Magnapop

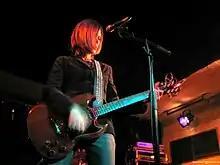
Juliana Hatfield—pictured here performing in 2006—toured with Magnapop and was inspired to write a song about Ruthie Morris' guitar playing.

"Open the Door" has been covered by Eels as the B-side to "Flyswatter"—it would later be collected on "". Eels performed the song several times on their Electro-Shock Blues Show tour in support of the album "Electro-Shock Blues". Karaoke versions of the song were released by Stingray Digital through the iTunes Store on January 15, 2008. "Favorite Writer" was covered by R.E.M. as a B-side to "Bad Day" in 2003 and was played live during the 2003 tour to promote "".